Citizenship Amendment Act protests

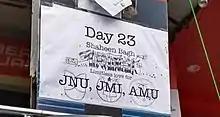

On 17 December, police arrested ten people (some of them having criminal history) in the case of the violent clashes in Jamia. None of the arrested were students of Jamia.